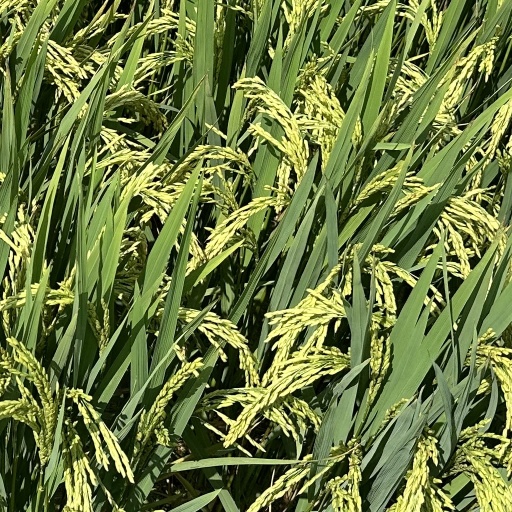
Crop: rice